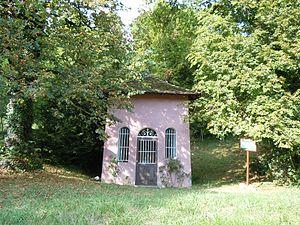
Chapelle Sainte Rose (Nances) - Savoie - France